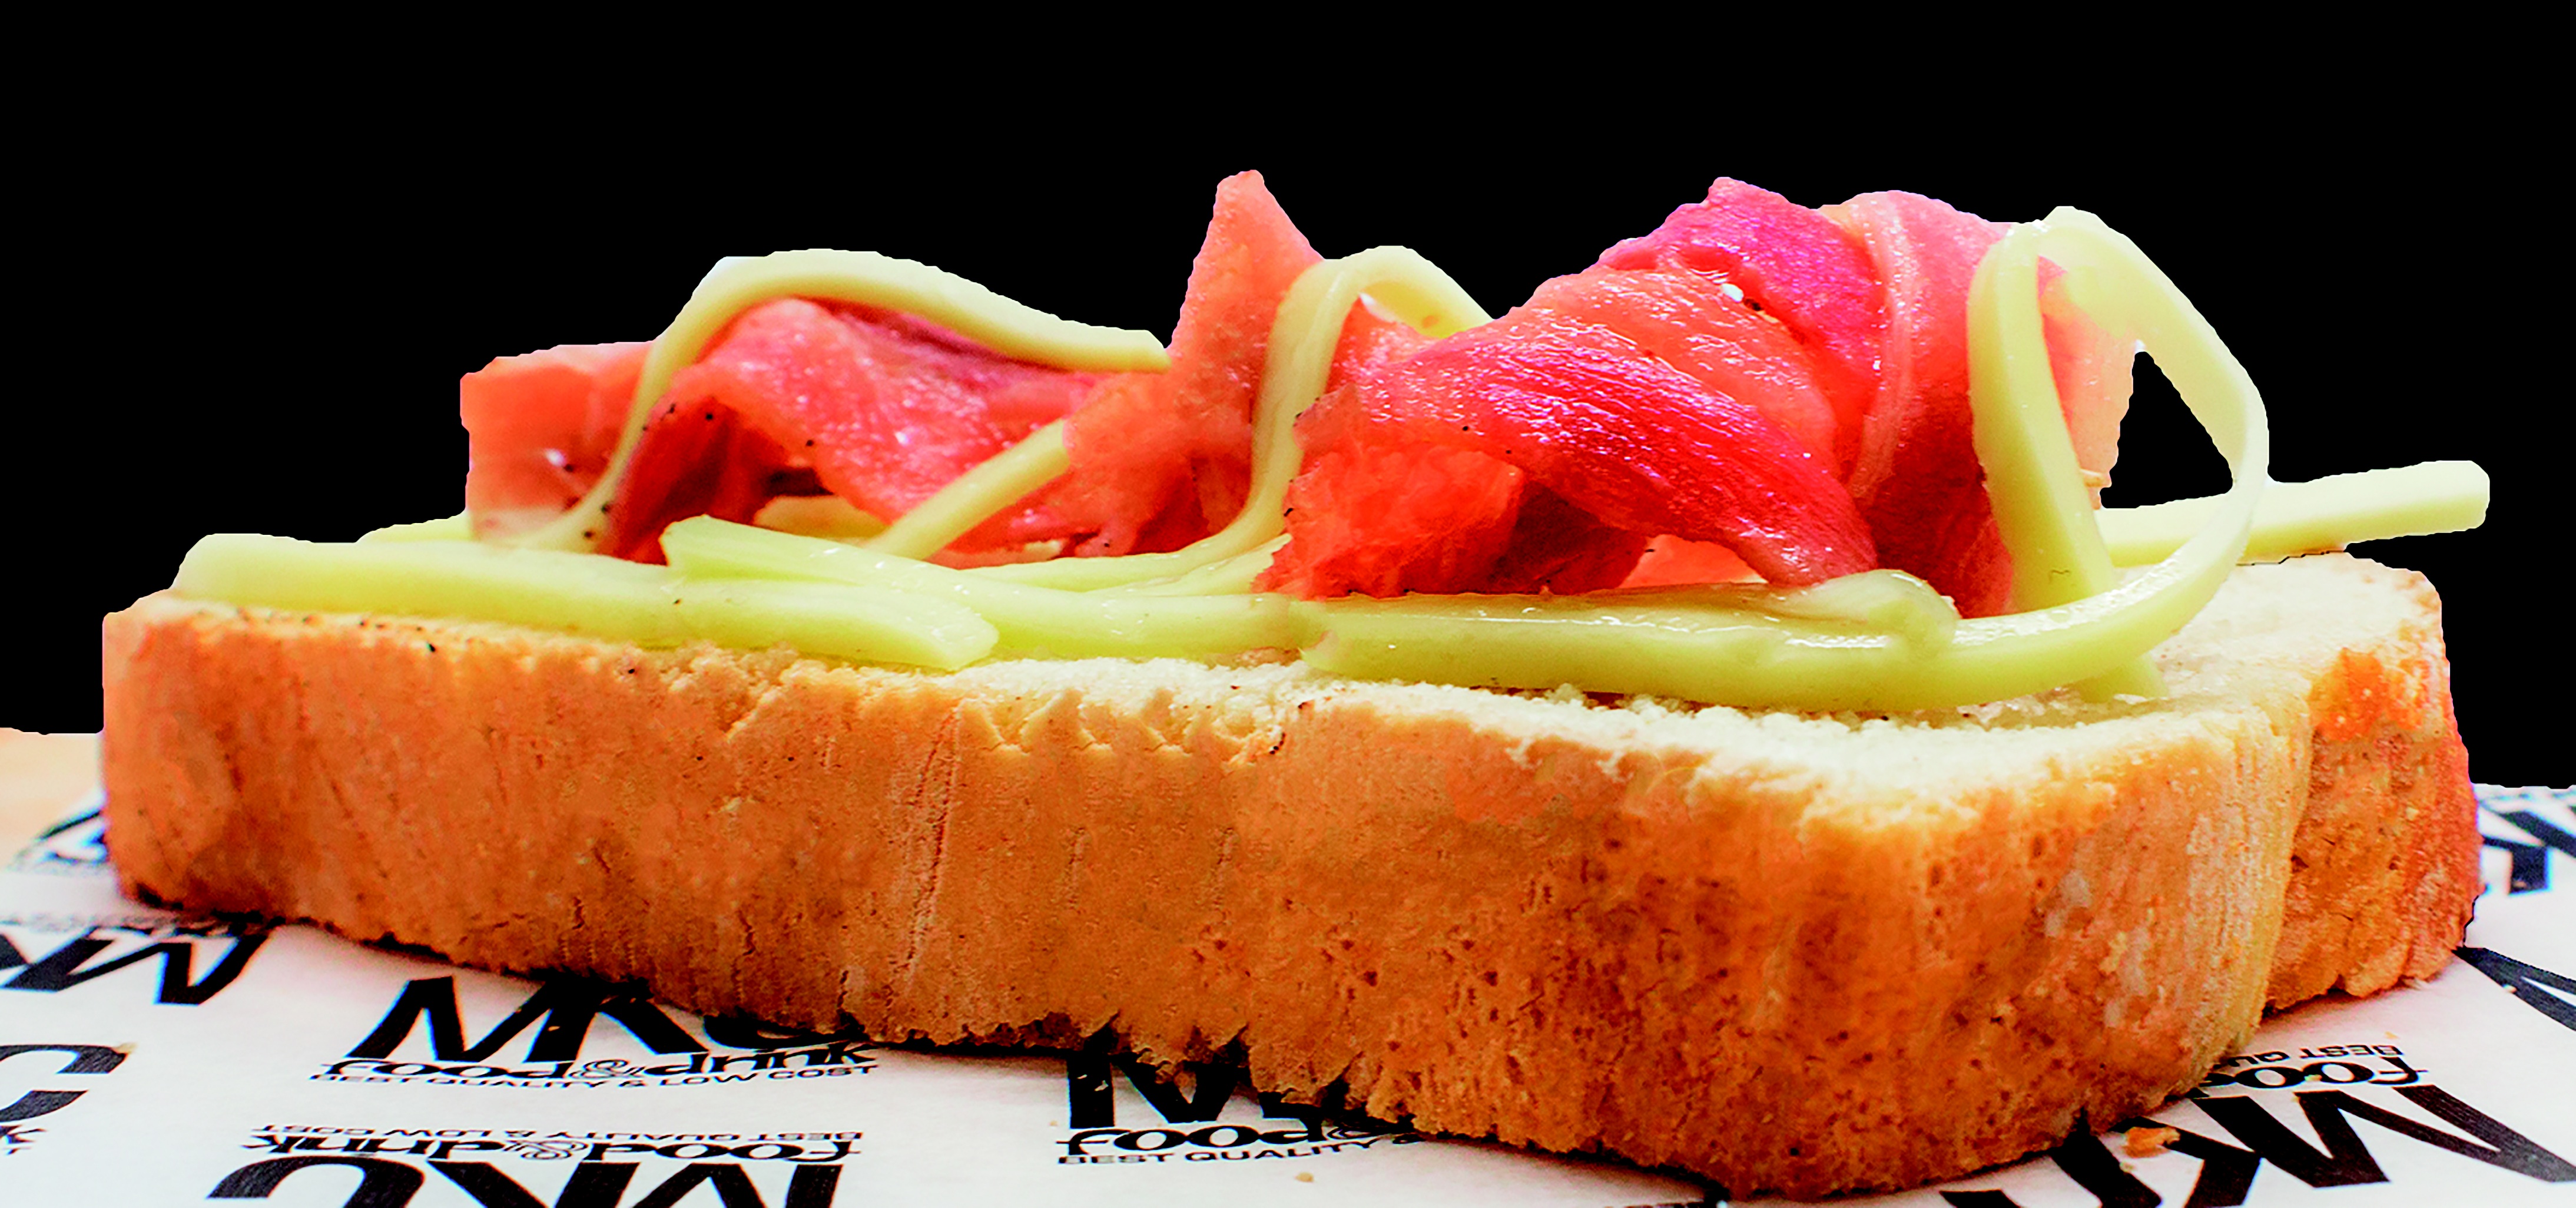
fruit, dish, food, produce, dessert, cuisine, cheese, toast, asian food, top, flowering plant